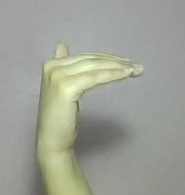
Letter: khaa